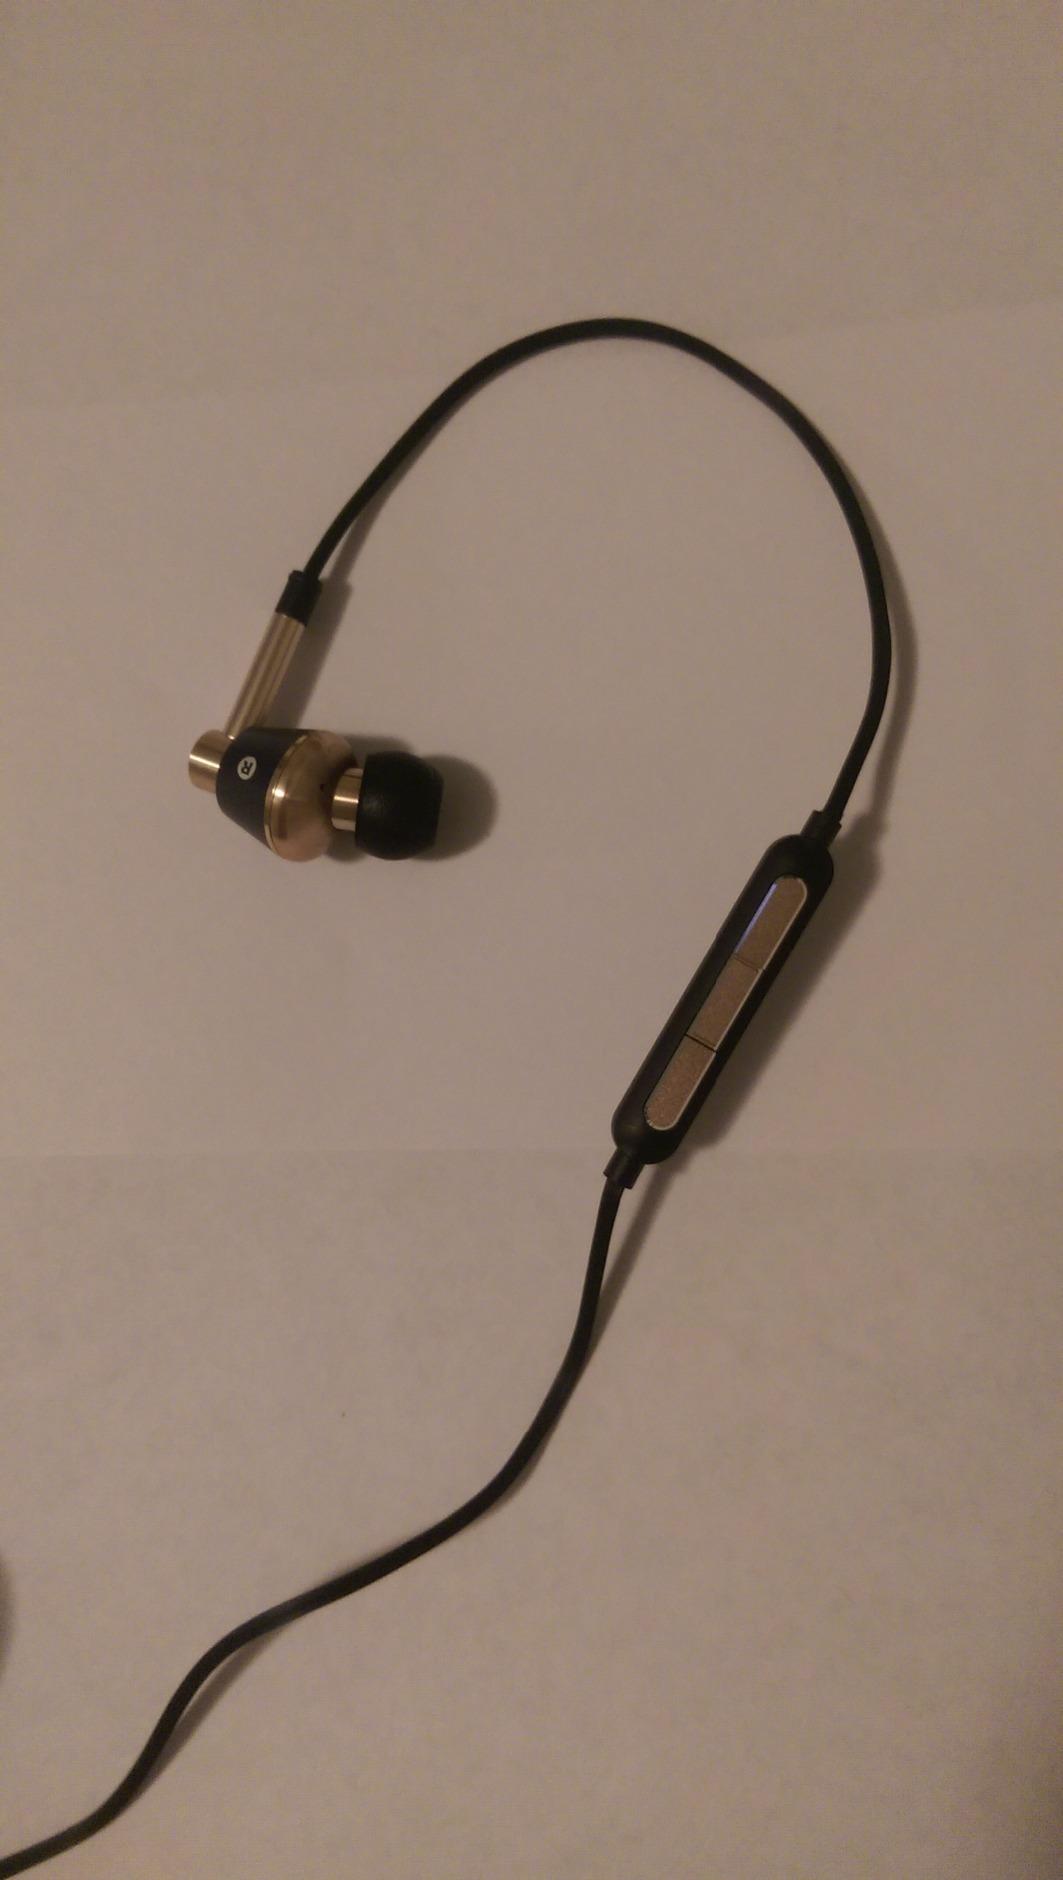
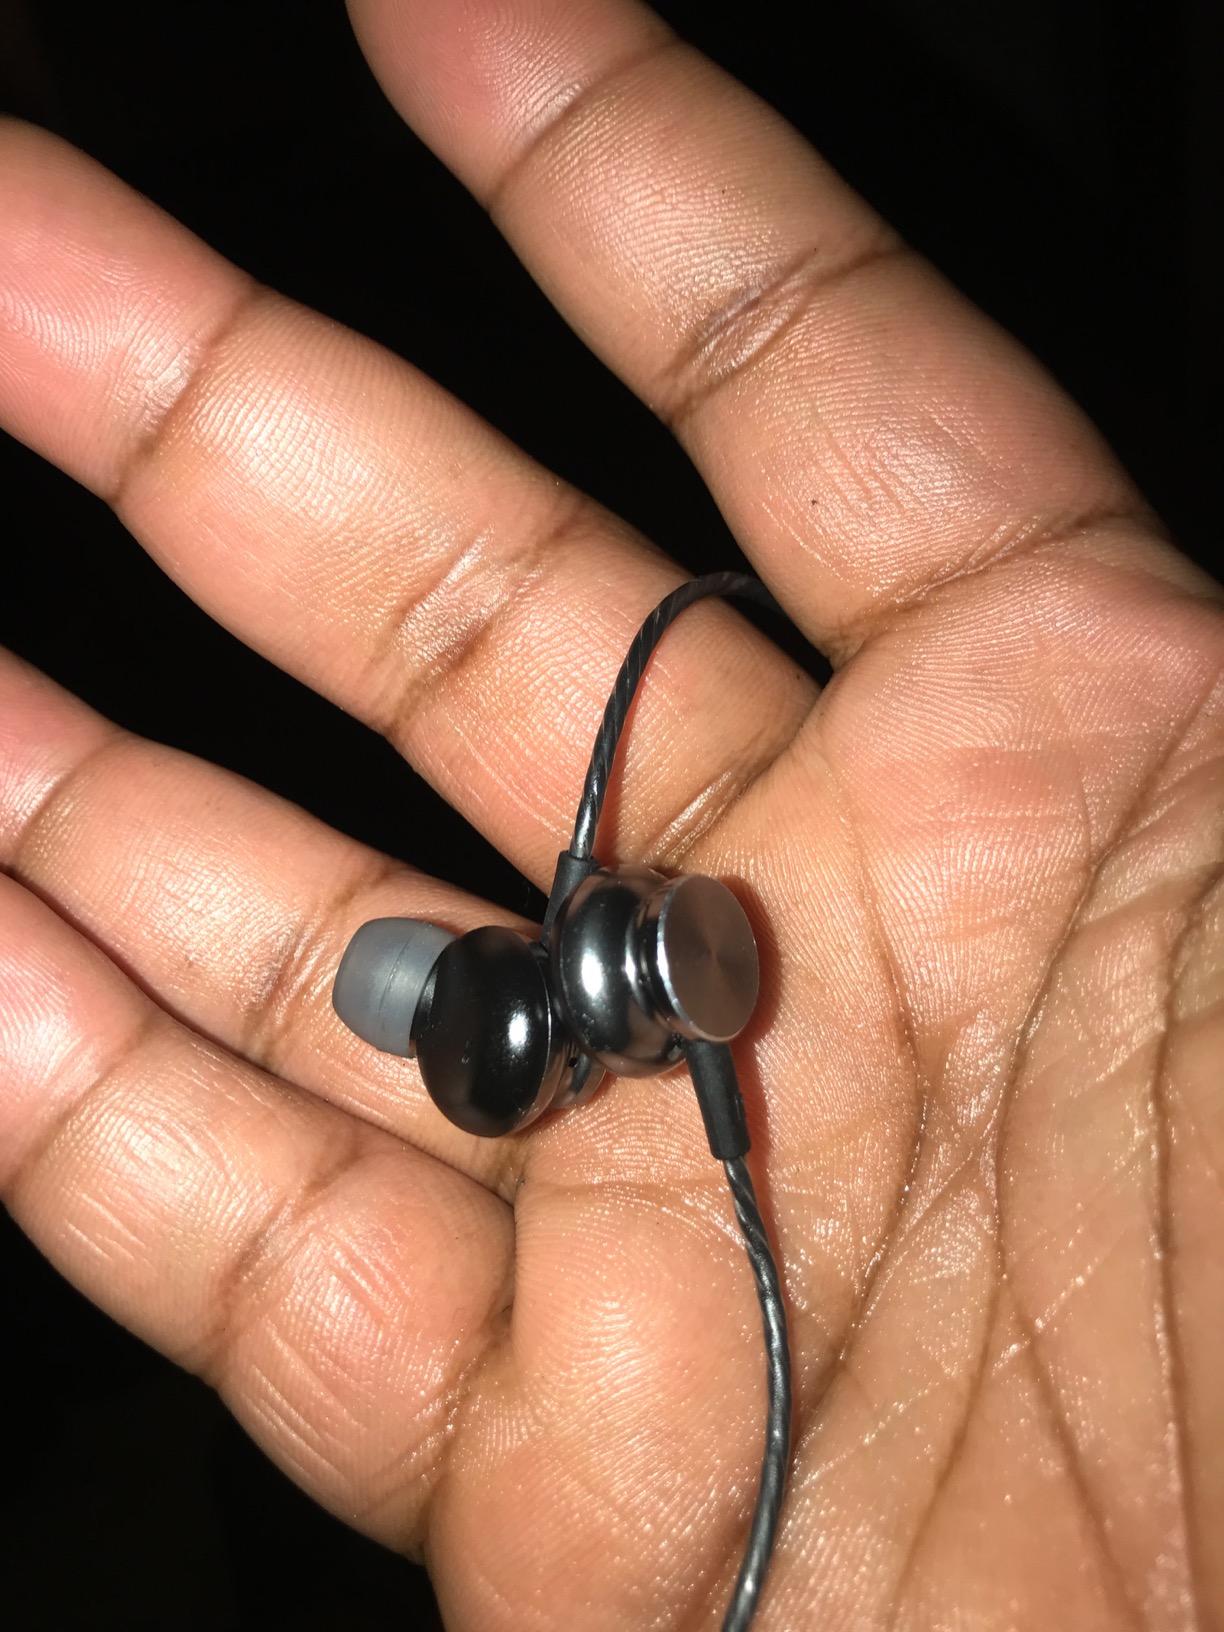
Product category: headphones
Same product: no